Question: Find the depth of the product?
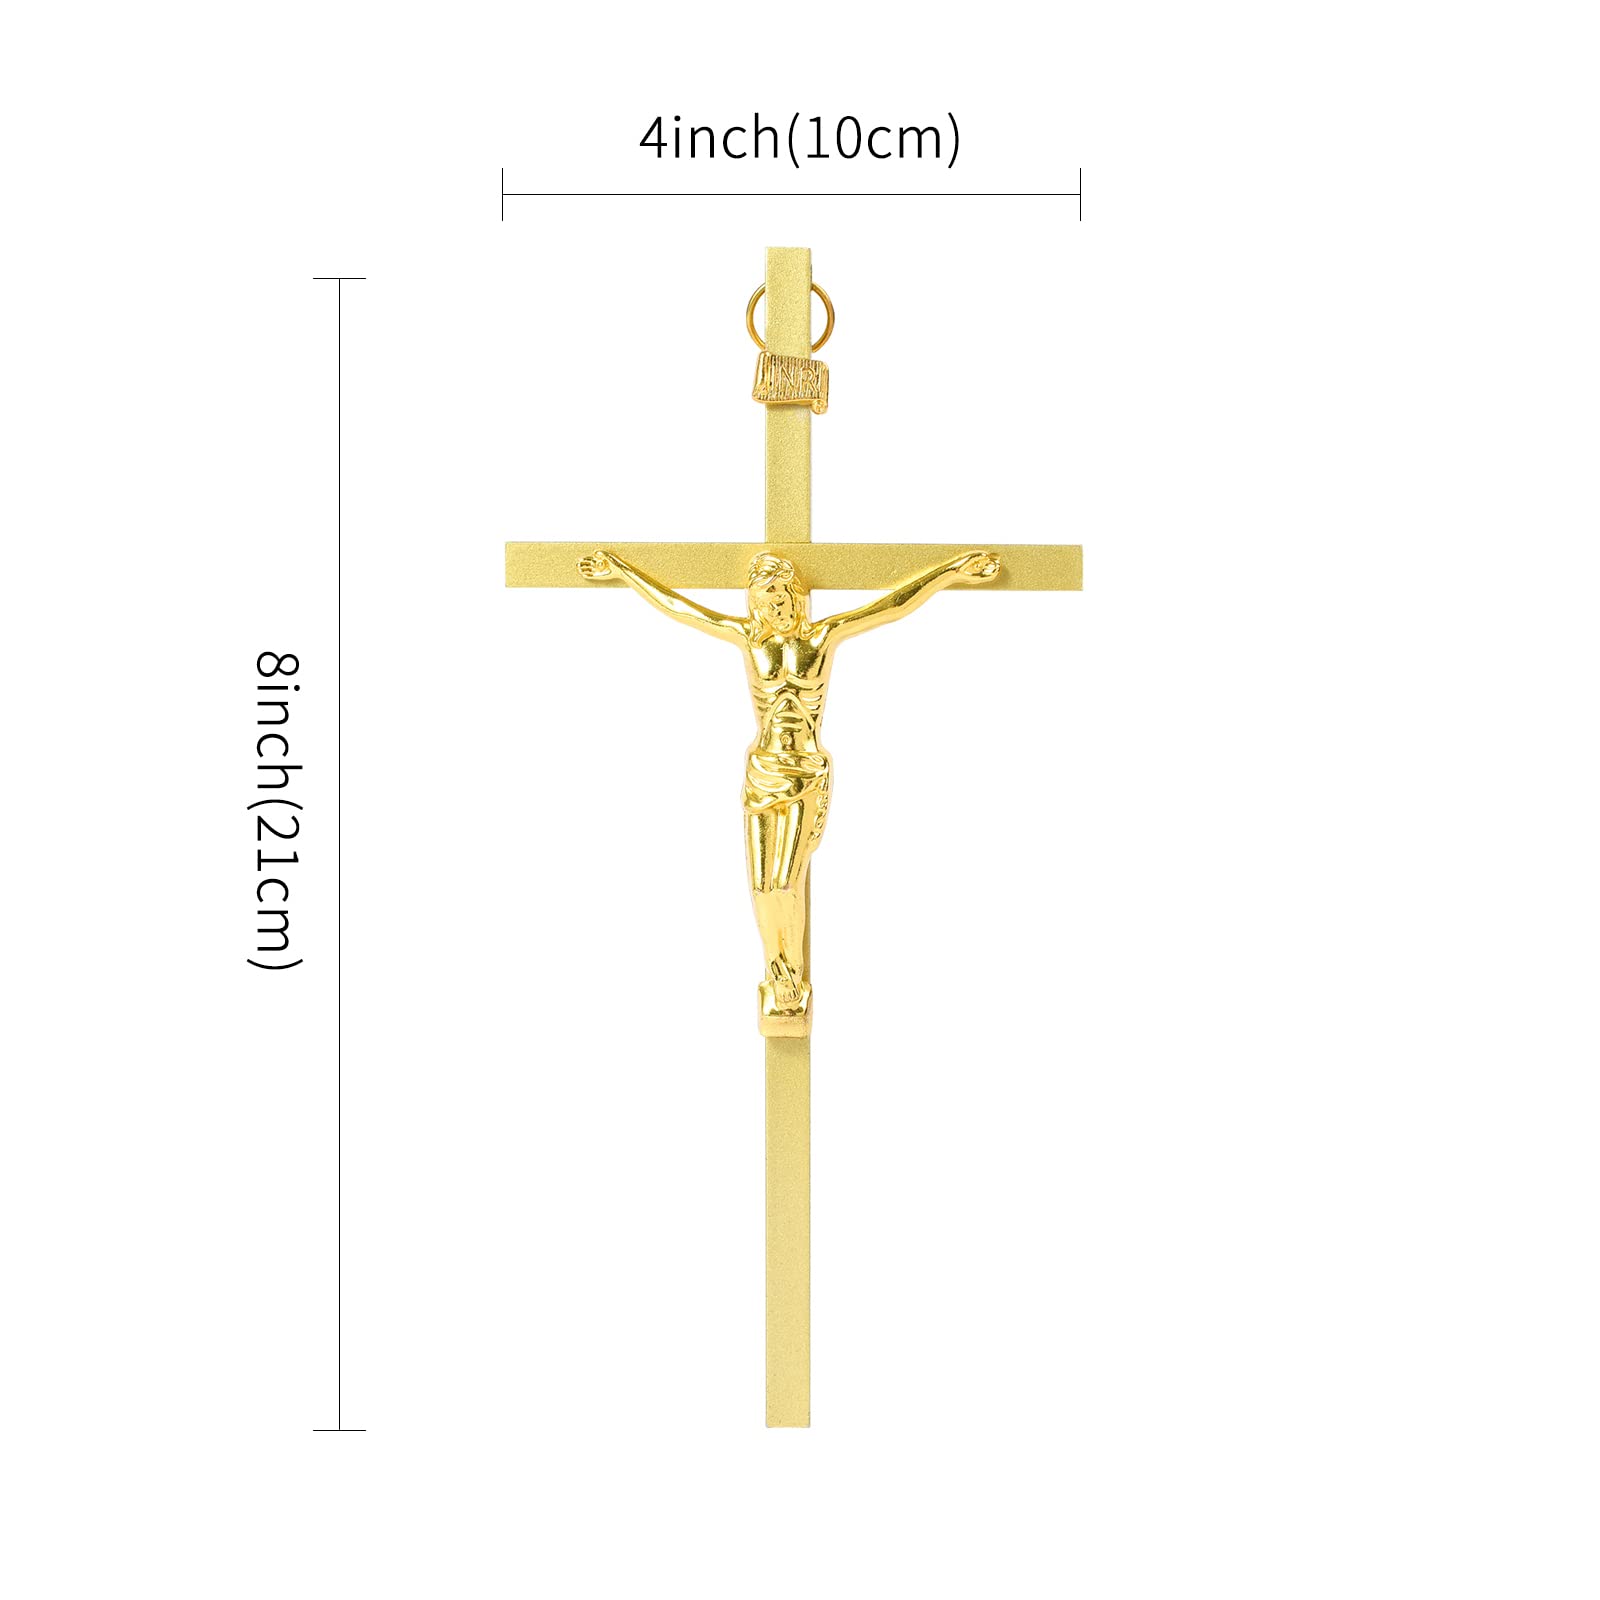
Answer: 21.0 centimetre